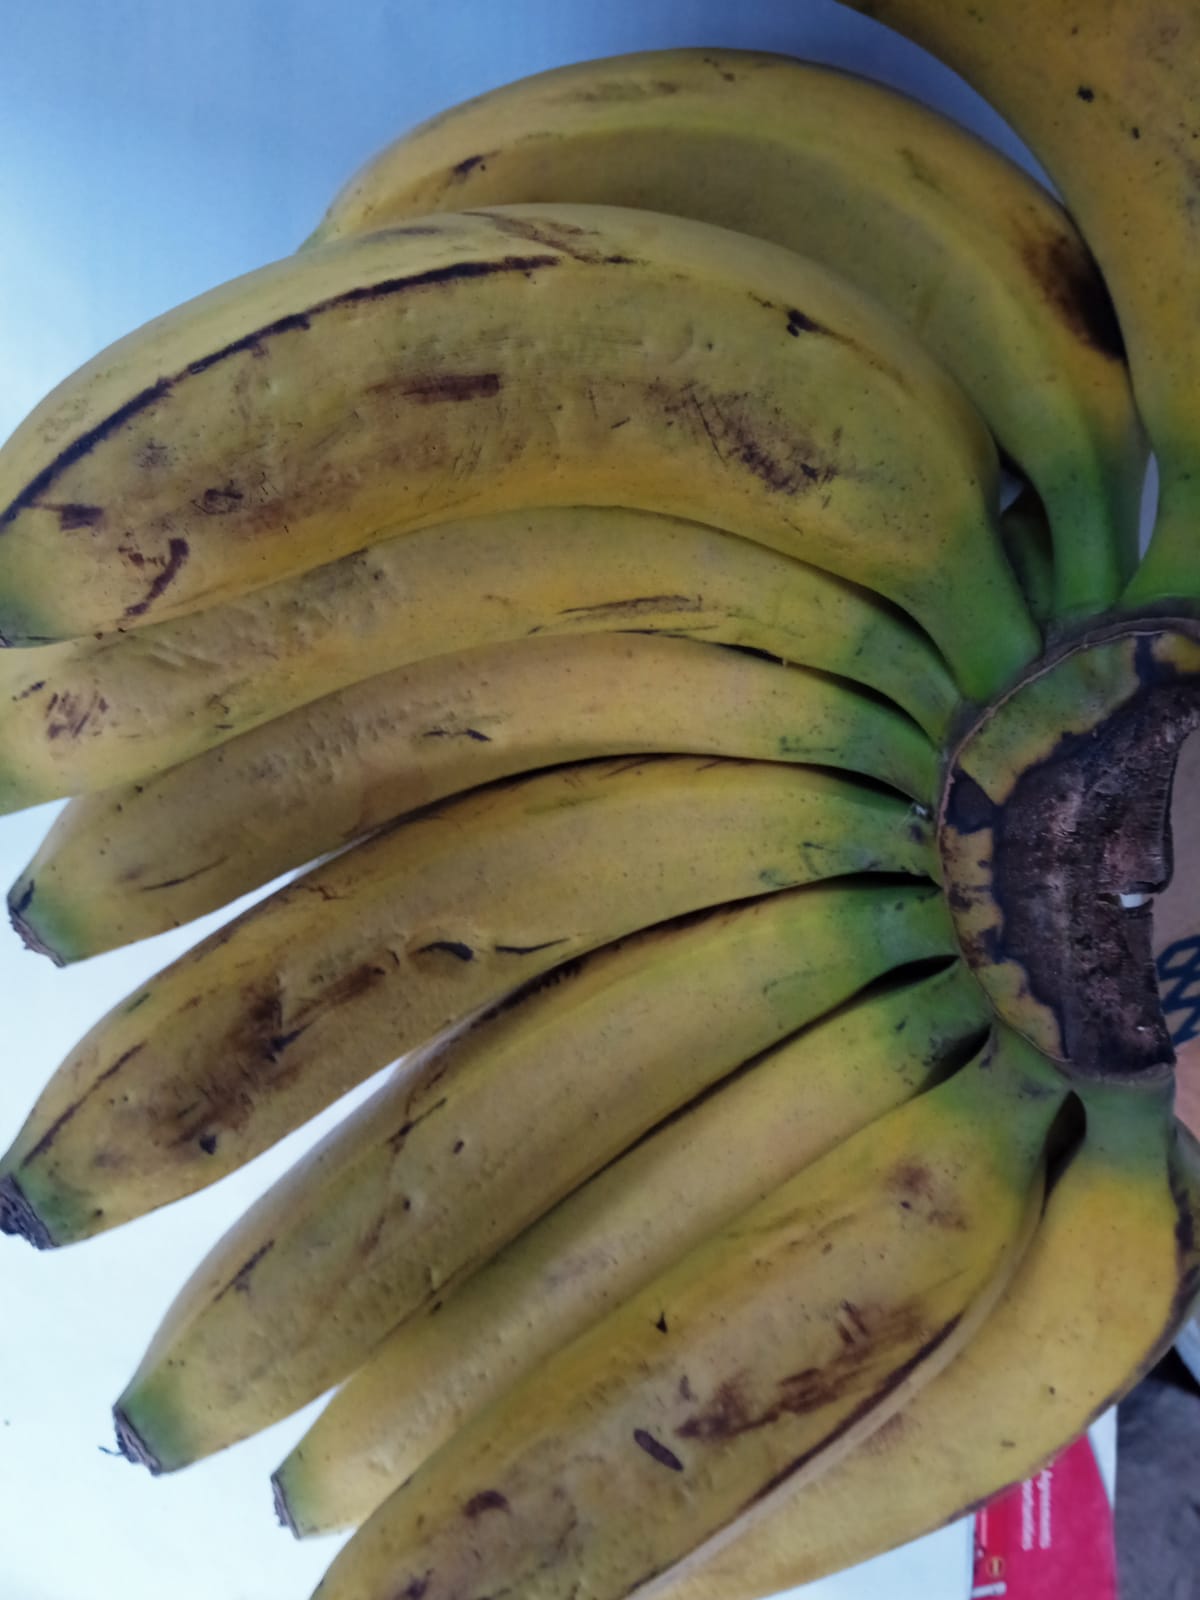
Fruit: banana
Condition: fresh